Slave trade in the United States

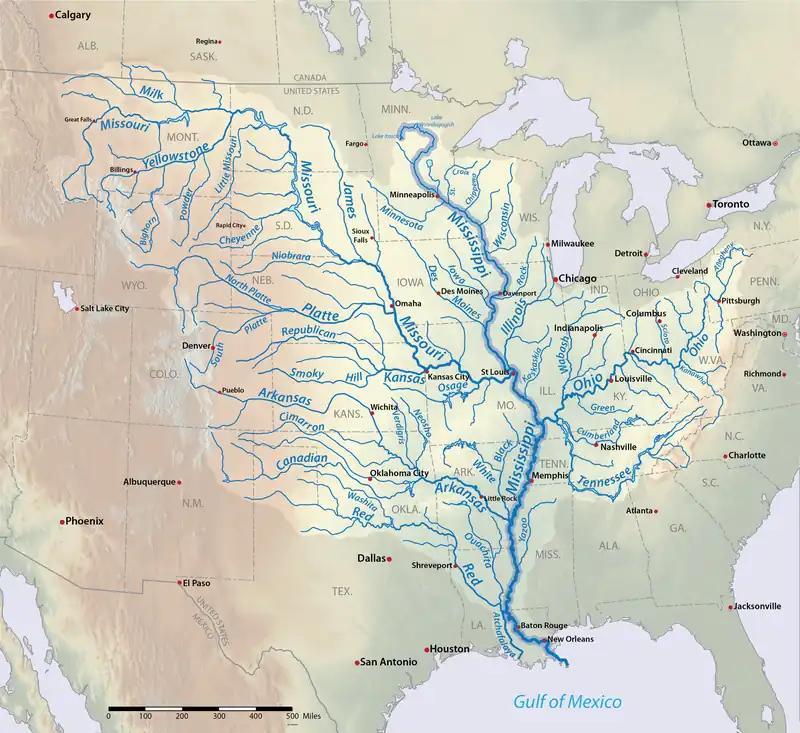
Mississippi River watershed

At the same time, the invention of the cotton gin in the late 18th century transformed short-staple cotton into a profitable crop that could be grown inland in the Deep South. Settlers pushed into the South, expelling the Five Civilized Tribes and other Native American groups. The cotton market had previously been dominated by the long-staple cotton cultivated primarily on the Sea Islands and in the coastal South Carolina Lowcountry. The consequent boom in the cotton industry, coupled with the labor-intensive nature of the crop, created a need for slave labor in the Deep South that could be satisfied by excess supply further north.